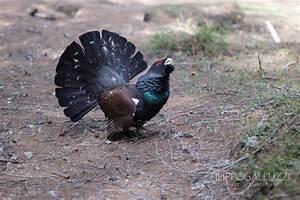
chicken